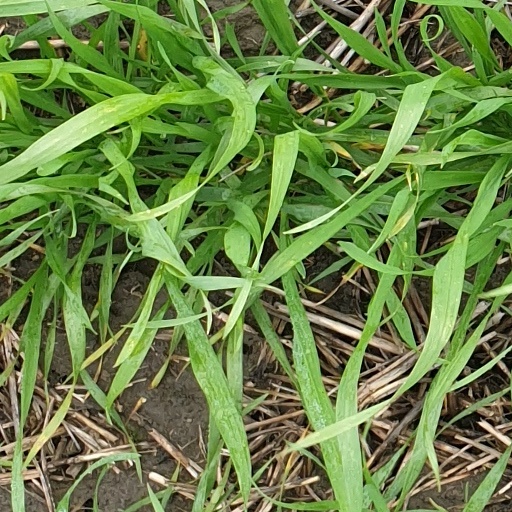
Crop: wheat